Marree, South Australia

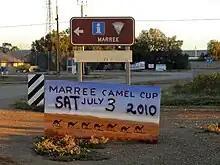
Marree's Camel Cup

It operated in a canvas tent, until a more permanent structure was built. The first station master was James Arthur O'Brien (born 1863) who held the post from 1884 to 1901.